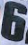
Number: 6